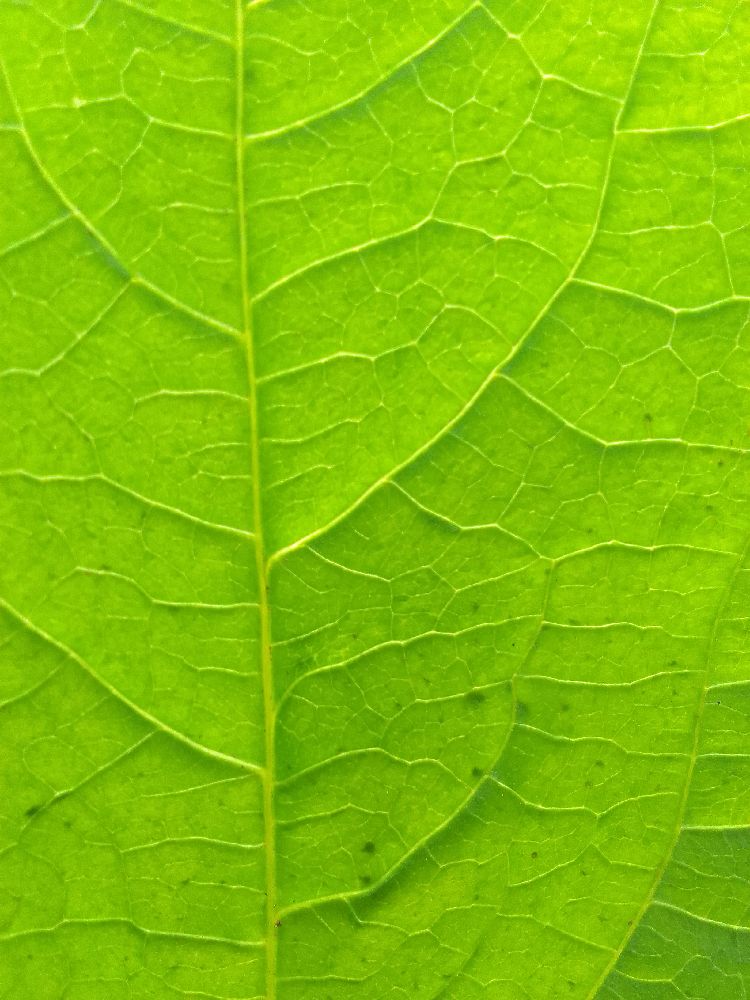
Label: healthy